Tungnaá

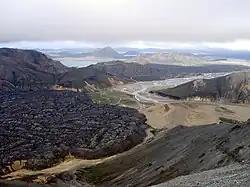
Tungnaá

The Tungnaá is a river in the southern Highlands of Iceland. It flows from the western edge of Vatnajökull to the reservoir Sultartangalón, where it joins the Þjórsá. The river has been used extensively for hydroelectricity, with power stations at Vatnsfell, Sigalda, Hrauneyjafoss, and Sultartangi.